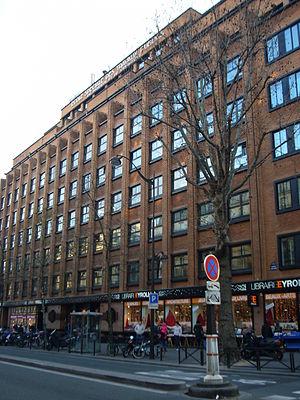
Ecole Speciale des Travaux Publics (ESTP), 57 boulevard Saint-Germain, Paris, France.
Le boulevard Saint-Germain est un boulevard de la rive gauche de Paris, ainsi nommé en l'honneur de l'évêque Germain de Paris, et en raison de la proximité de l'église Saint-Germain-des-Prés qui lui est dédiée.